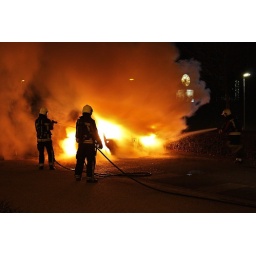
The crew of engine 642 battle's a car fire at 1'o clock in the morning.